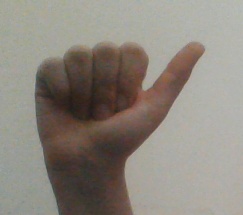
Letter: dhad